Tiny Troubles

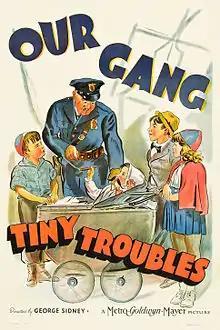

Tiny Troubles is a 1939 "Our Gang" short comedy film directed by George Sidney. It was the 176th "Our Gang" short to be released.